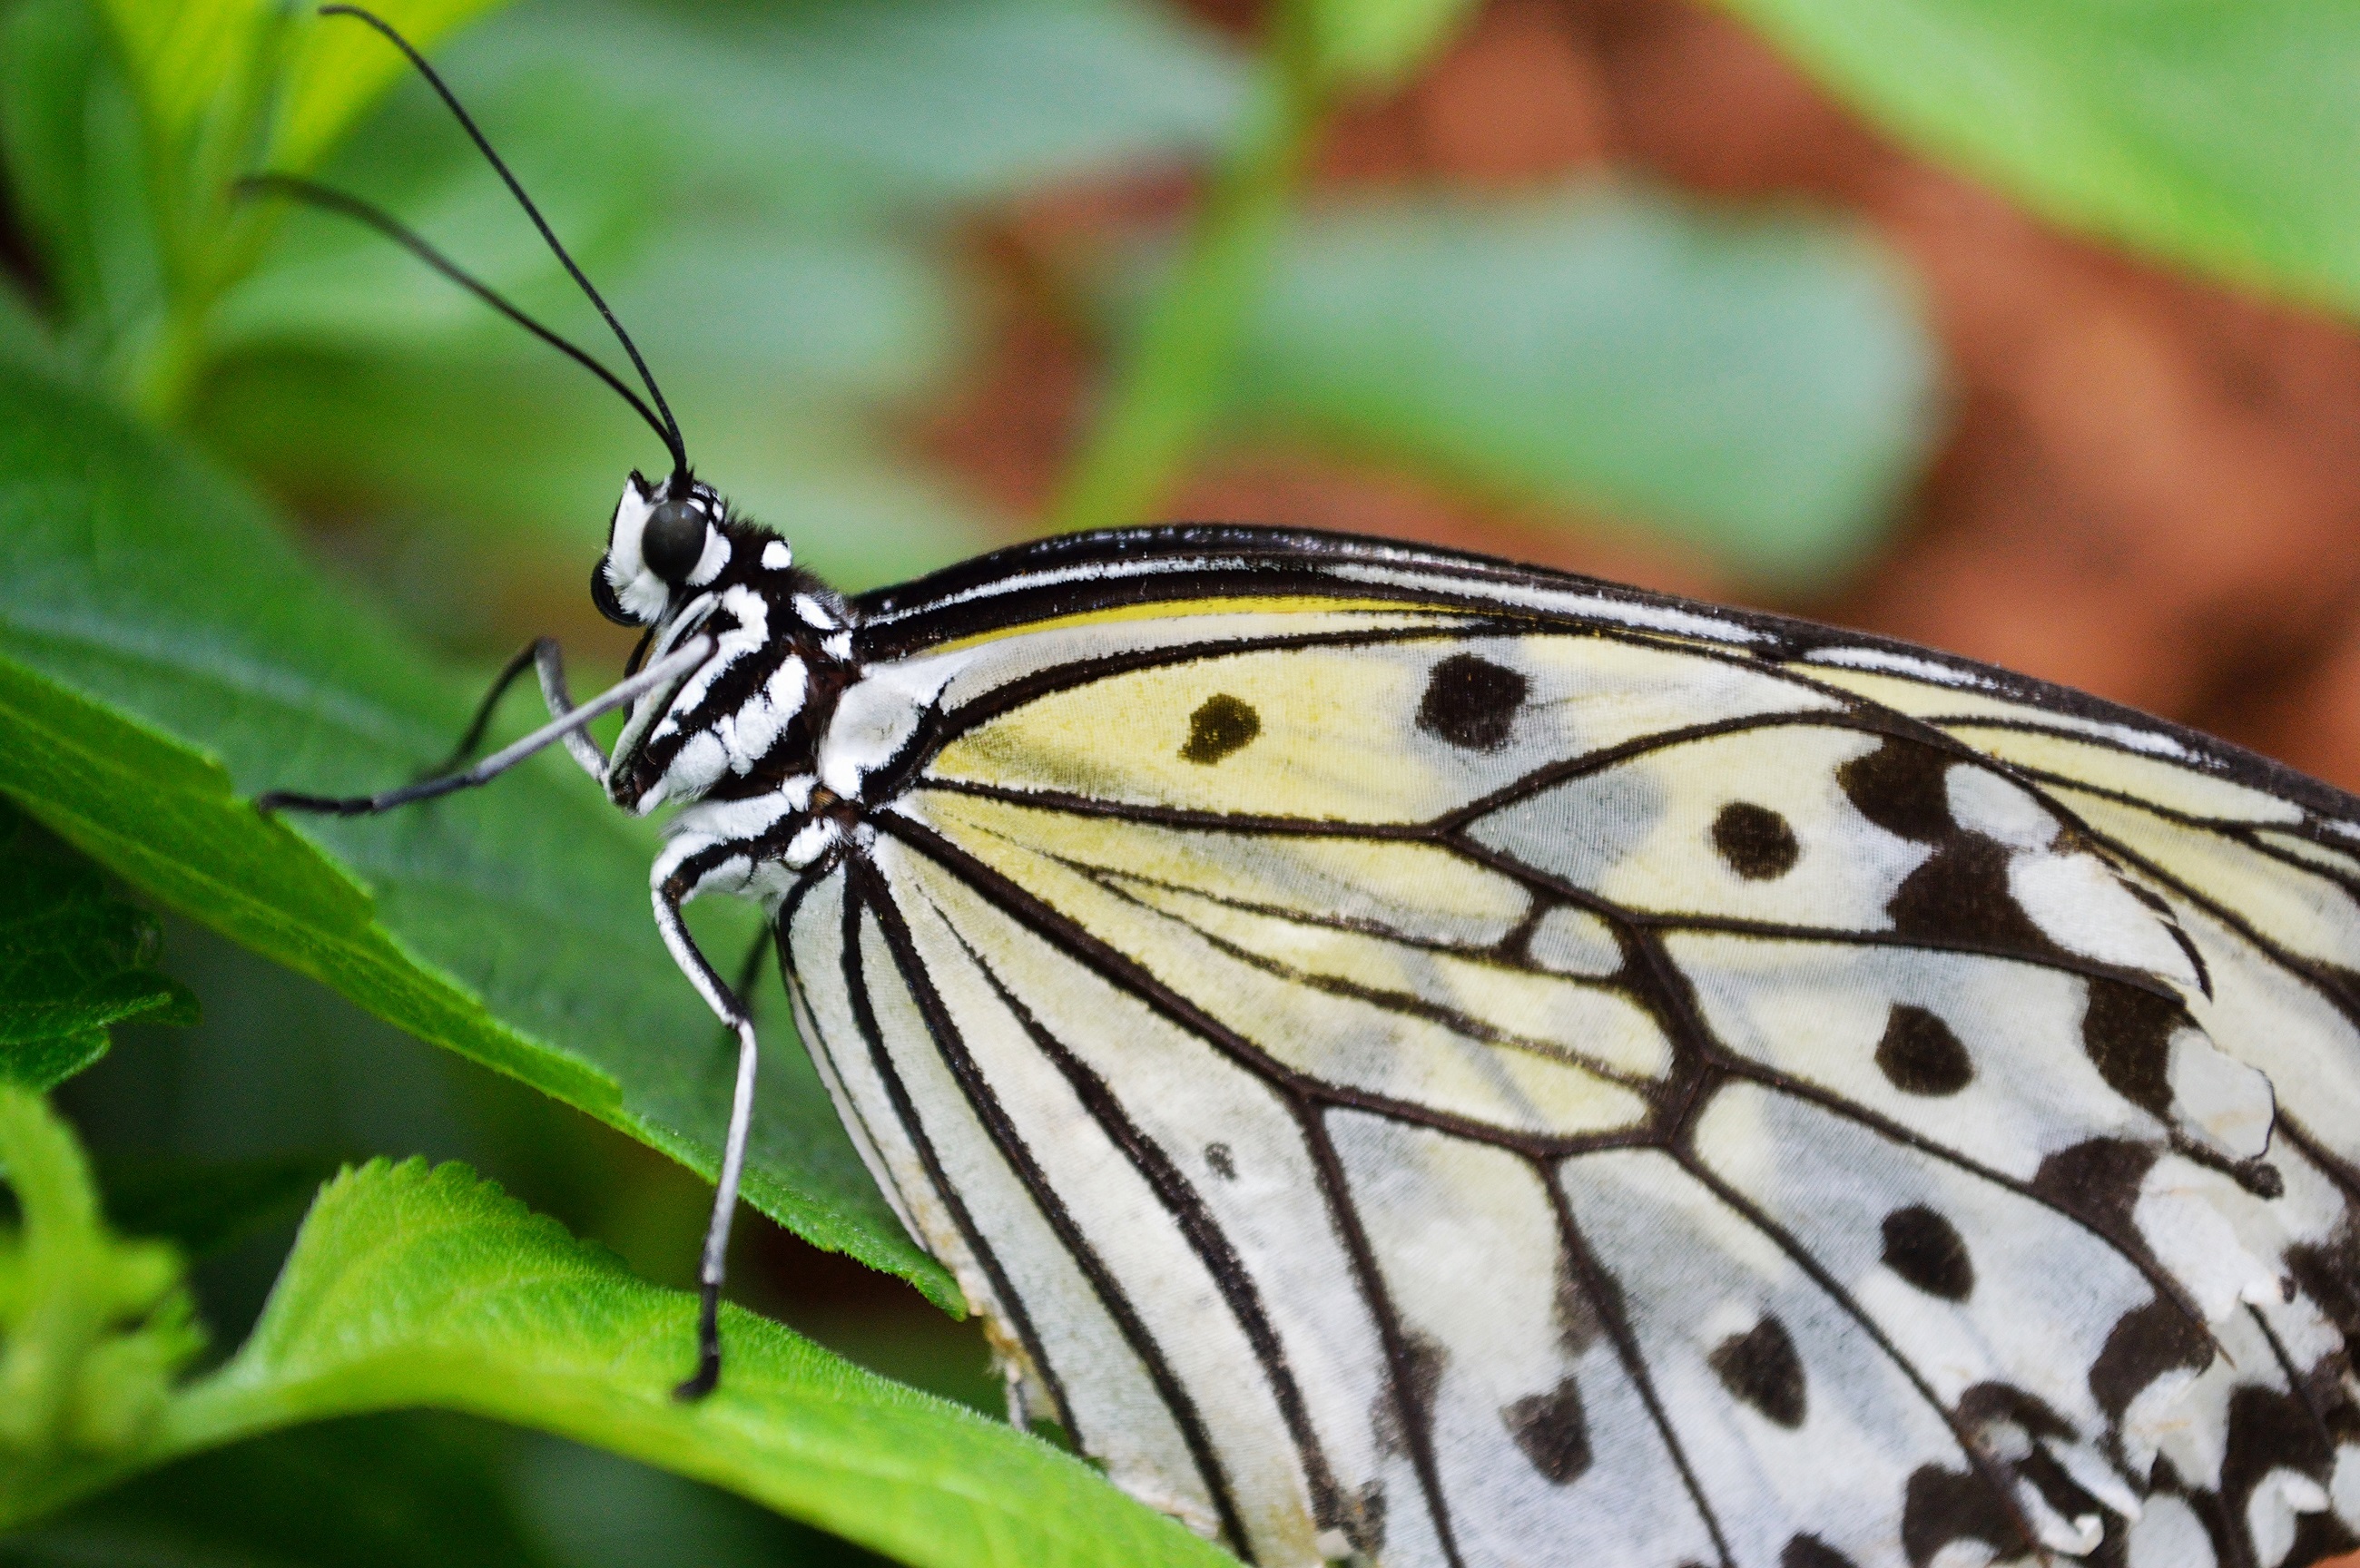
nature, wing, plant, flower, wildlife, insect, macro, butterfly, colorful, fauna, invertebrate, close up, monarch butterfly, wings, delicate, macro photography, arthropod, paper kite, pollinator, moths and butterflies, lycaenid, brush footed butterfly